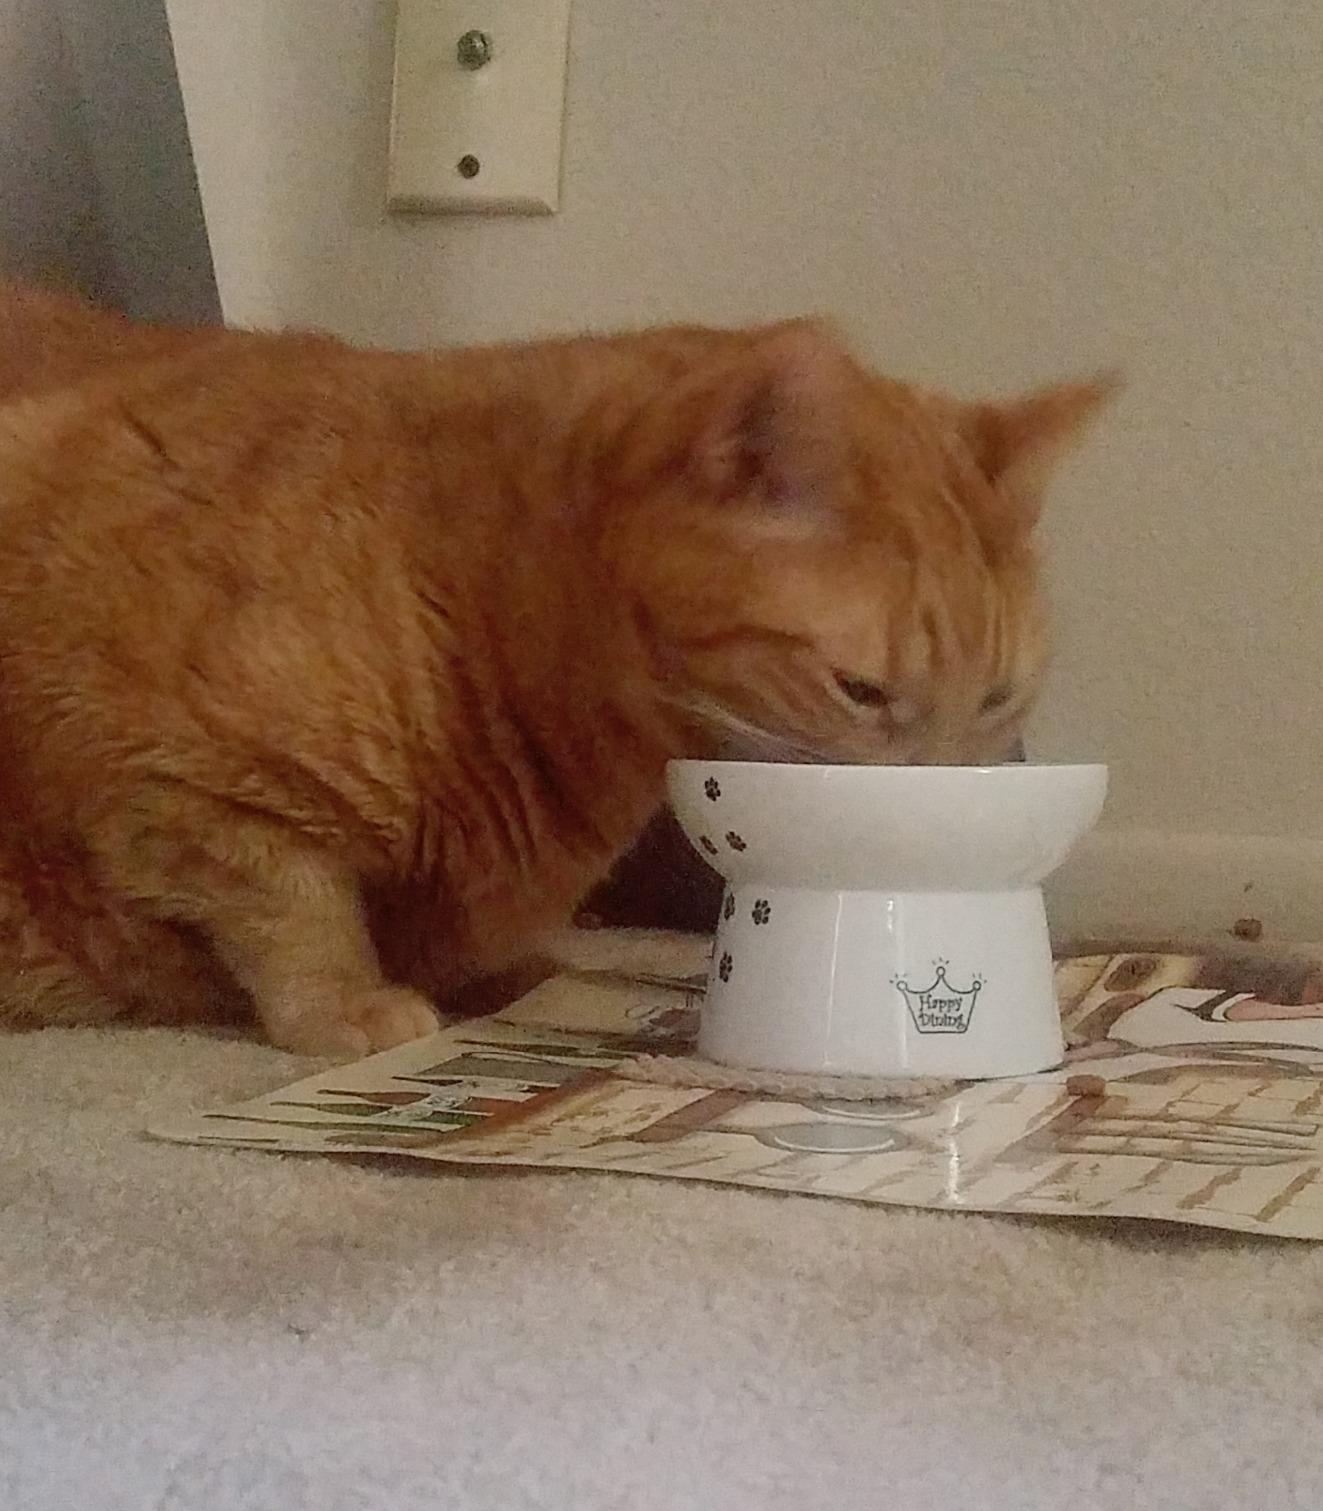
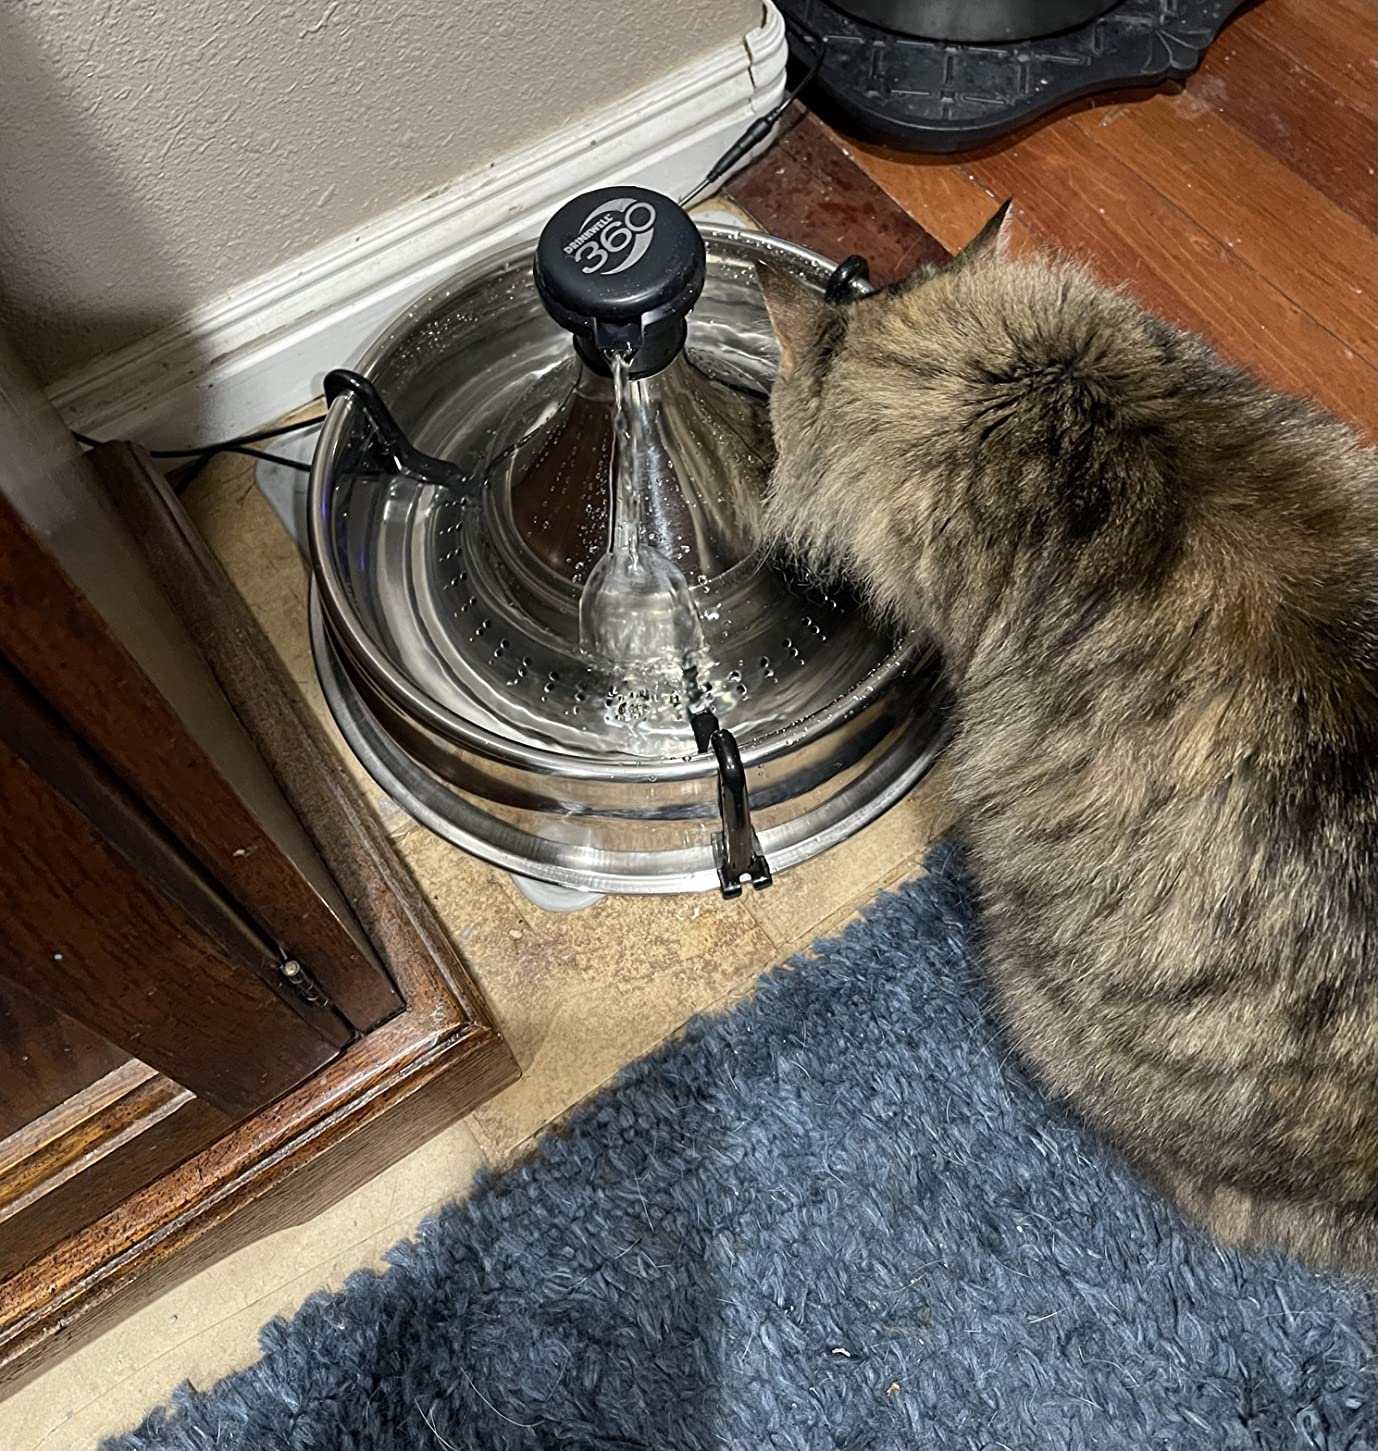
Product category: items_bowl
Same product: no